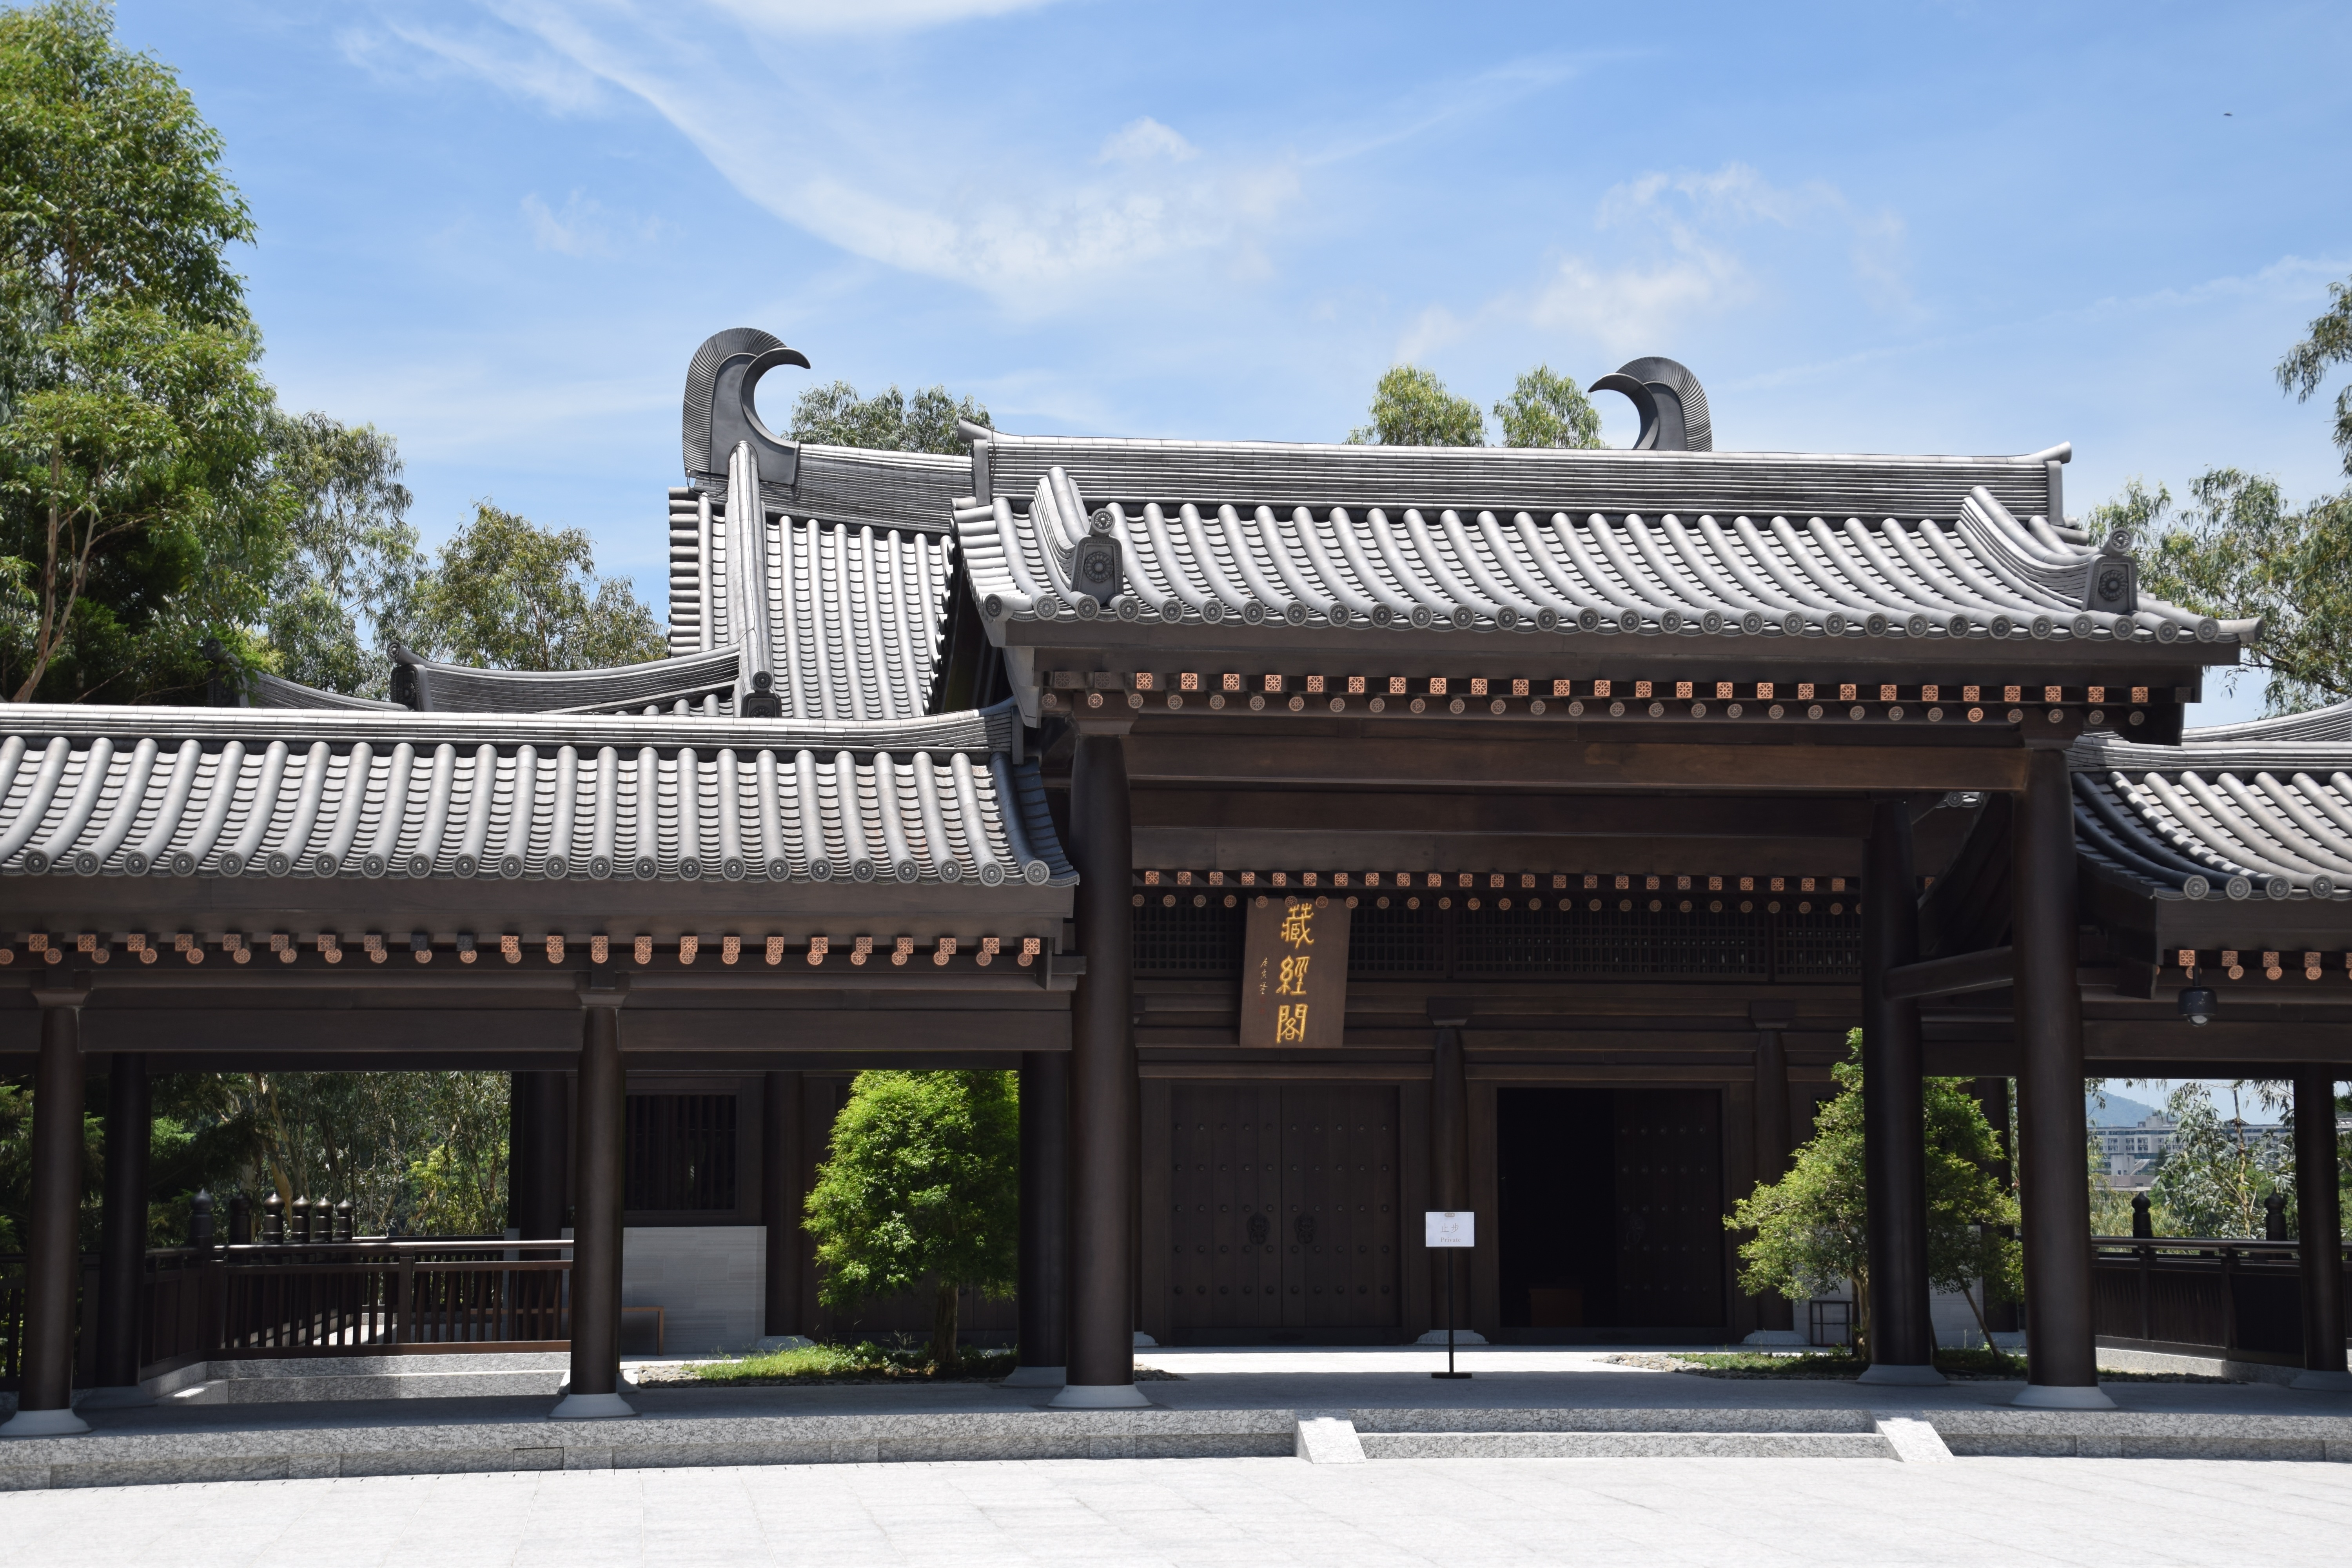
book, architecture, villa, mansion, building, palace, buddhism, facade, property, hong kong, temple, shrine, estate, chinese architecture, real estate, shinto shrine